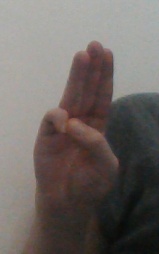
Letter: thaa